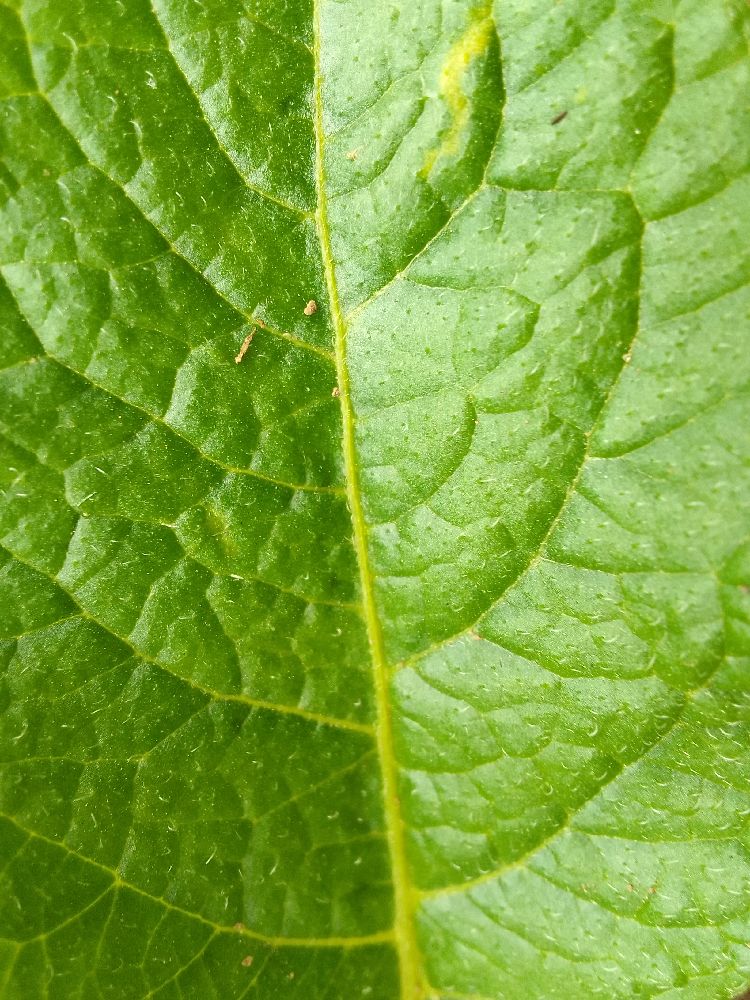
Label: Healthy